Rembrandt's prints

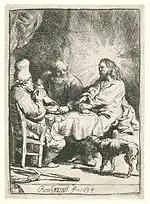
"Christ at Emmaus: the Smaller Plate" (B. 88).

Rembrandt's works become more intimate and “reveal a new subtlety in the treatment of chiaroscuro” (B. 88, B. 51). He soon found a very free and personal style for self-portraits and visages.